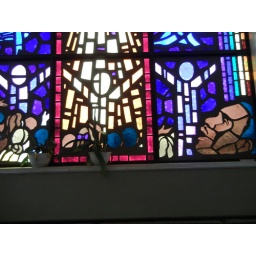
Stained glass window in church entry (window facing Central Park Ave.)